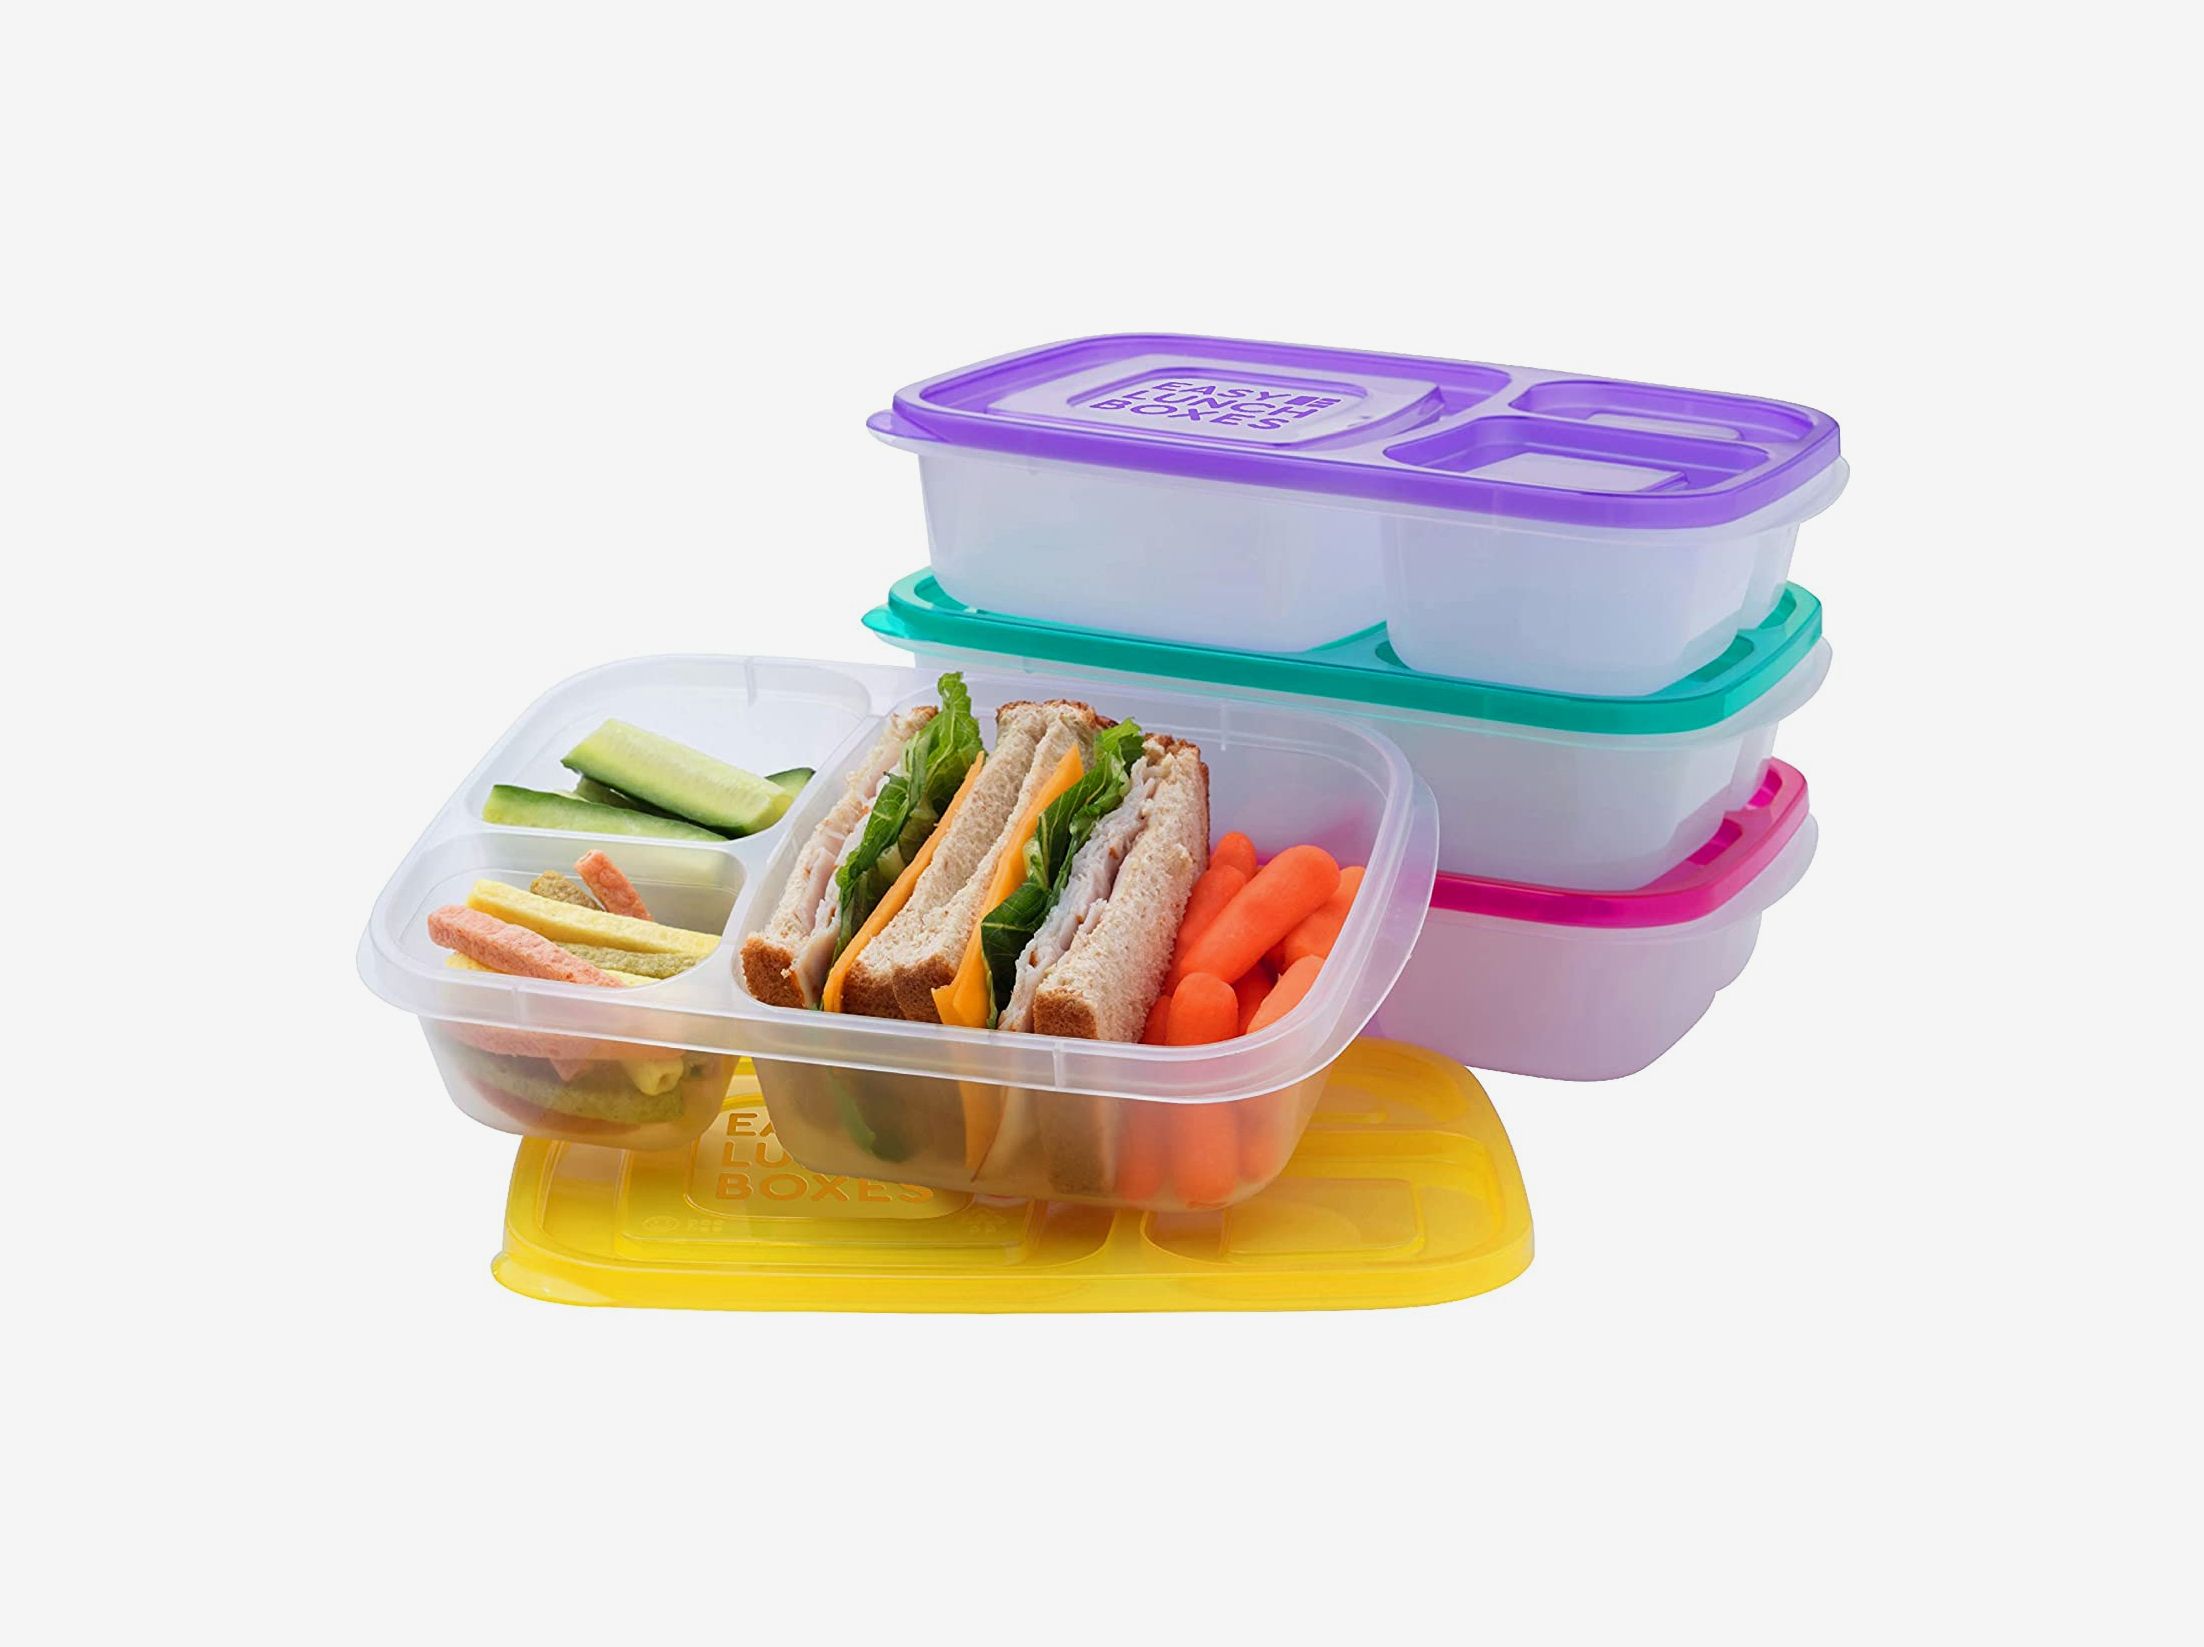
Label: plastic